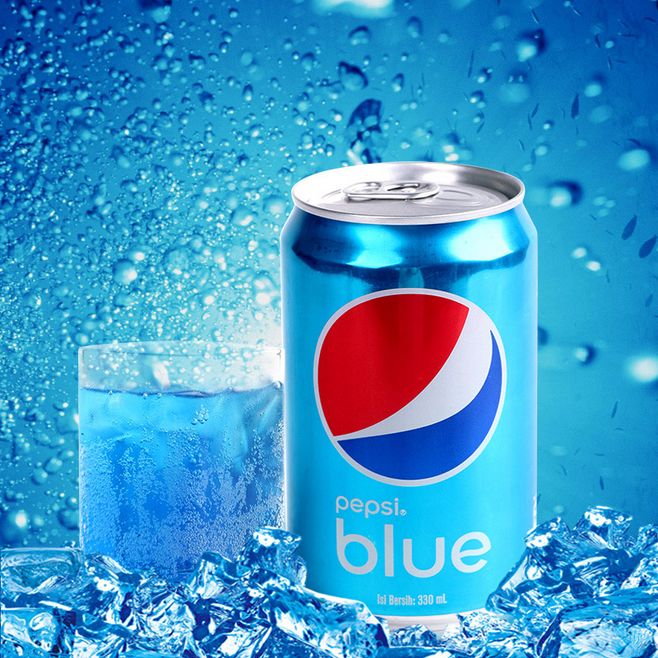
Label: metal